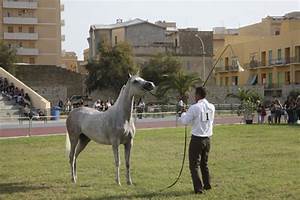
Label: cavallo